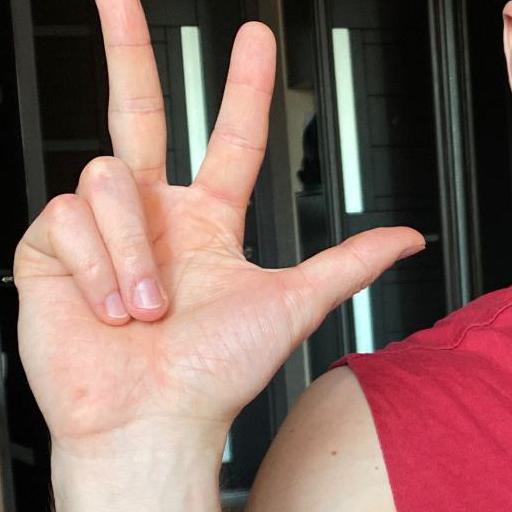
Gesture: three2